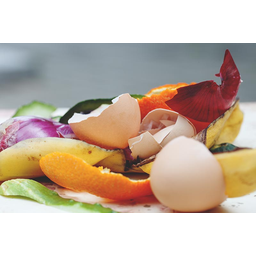
Label: trash